Question: Please indicate a possible affordance area of scissors that can be used for holding
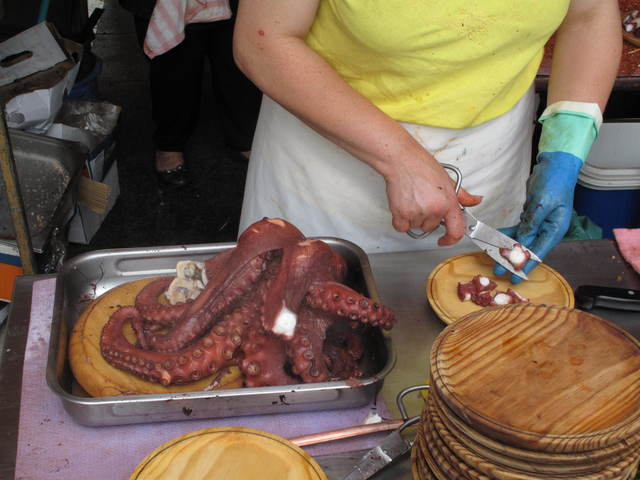
Answer: [416.5, 163.5, 474.5, 250.5]